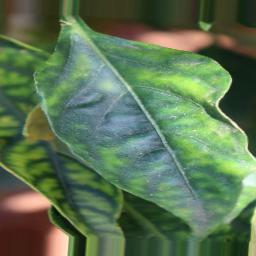
Label: nutritional